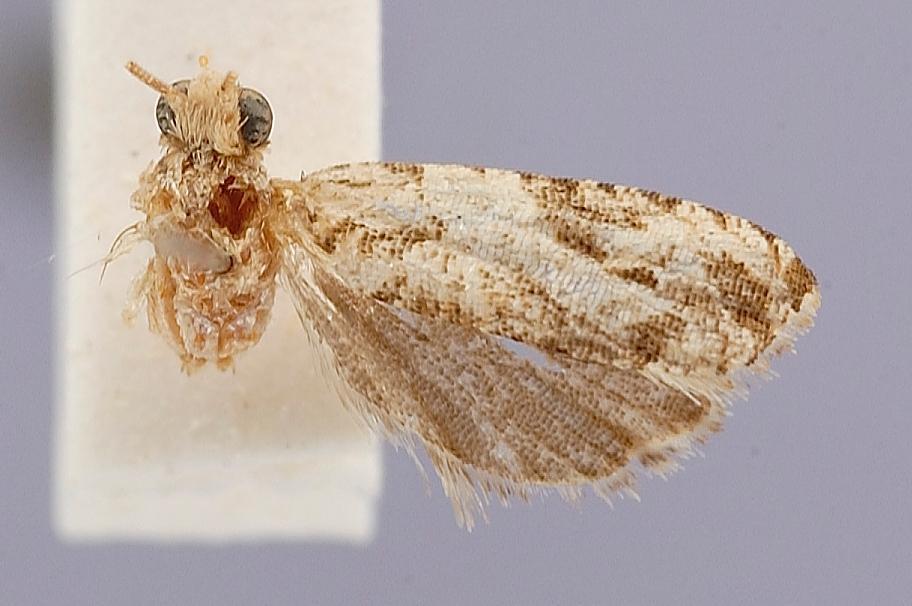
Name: Bubonoxena spirographa
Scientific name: Bubonoxena spirographa Diakonoff, 1968
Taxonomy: Animalia, Arthropoda, Insecta, Lepidoptera, Tortricidae
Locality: Philippine Islands, Luzon, Mt. Makiling, Luzon, Philippines
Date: [Not Stated]